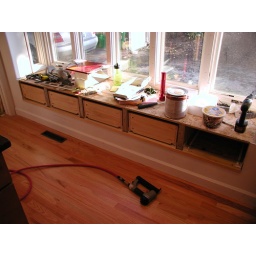
1/4&amp;quot; trim around the openings in the base structure will give the illusion of a face frame.